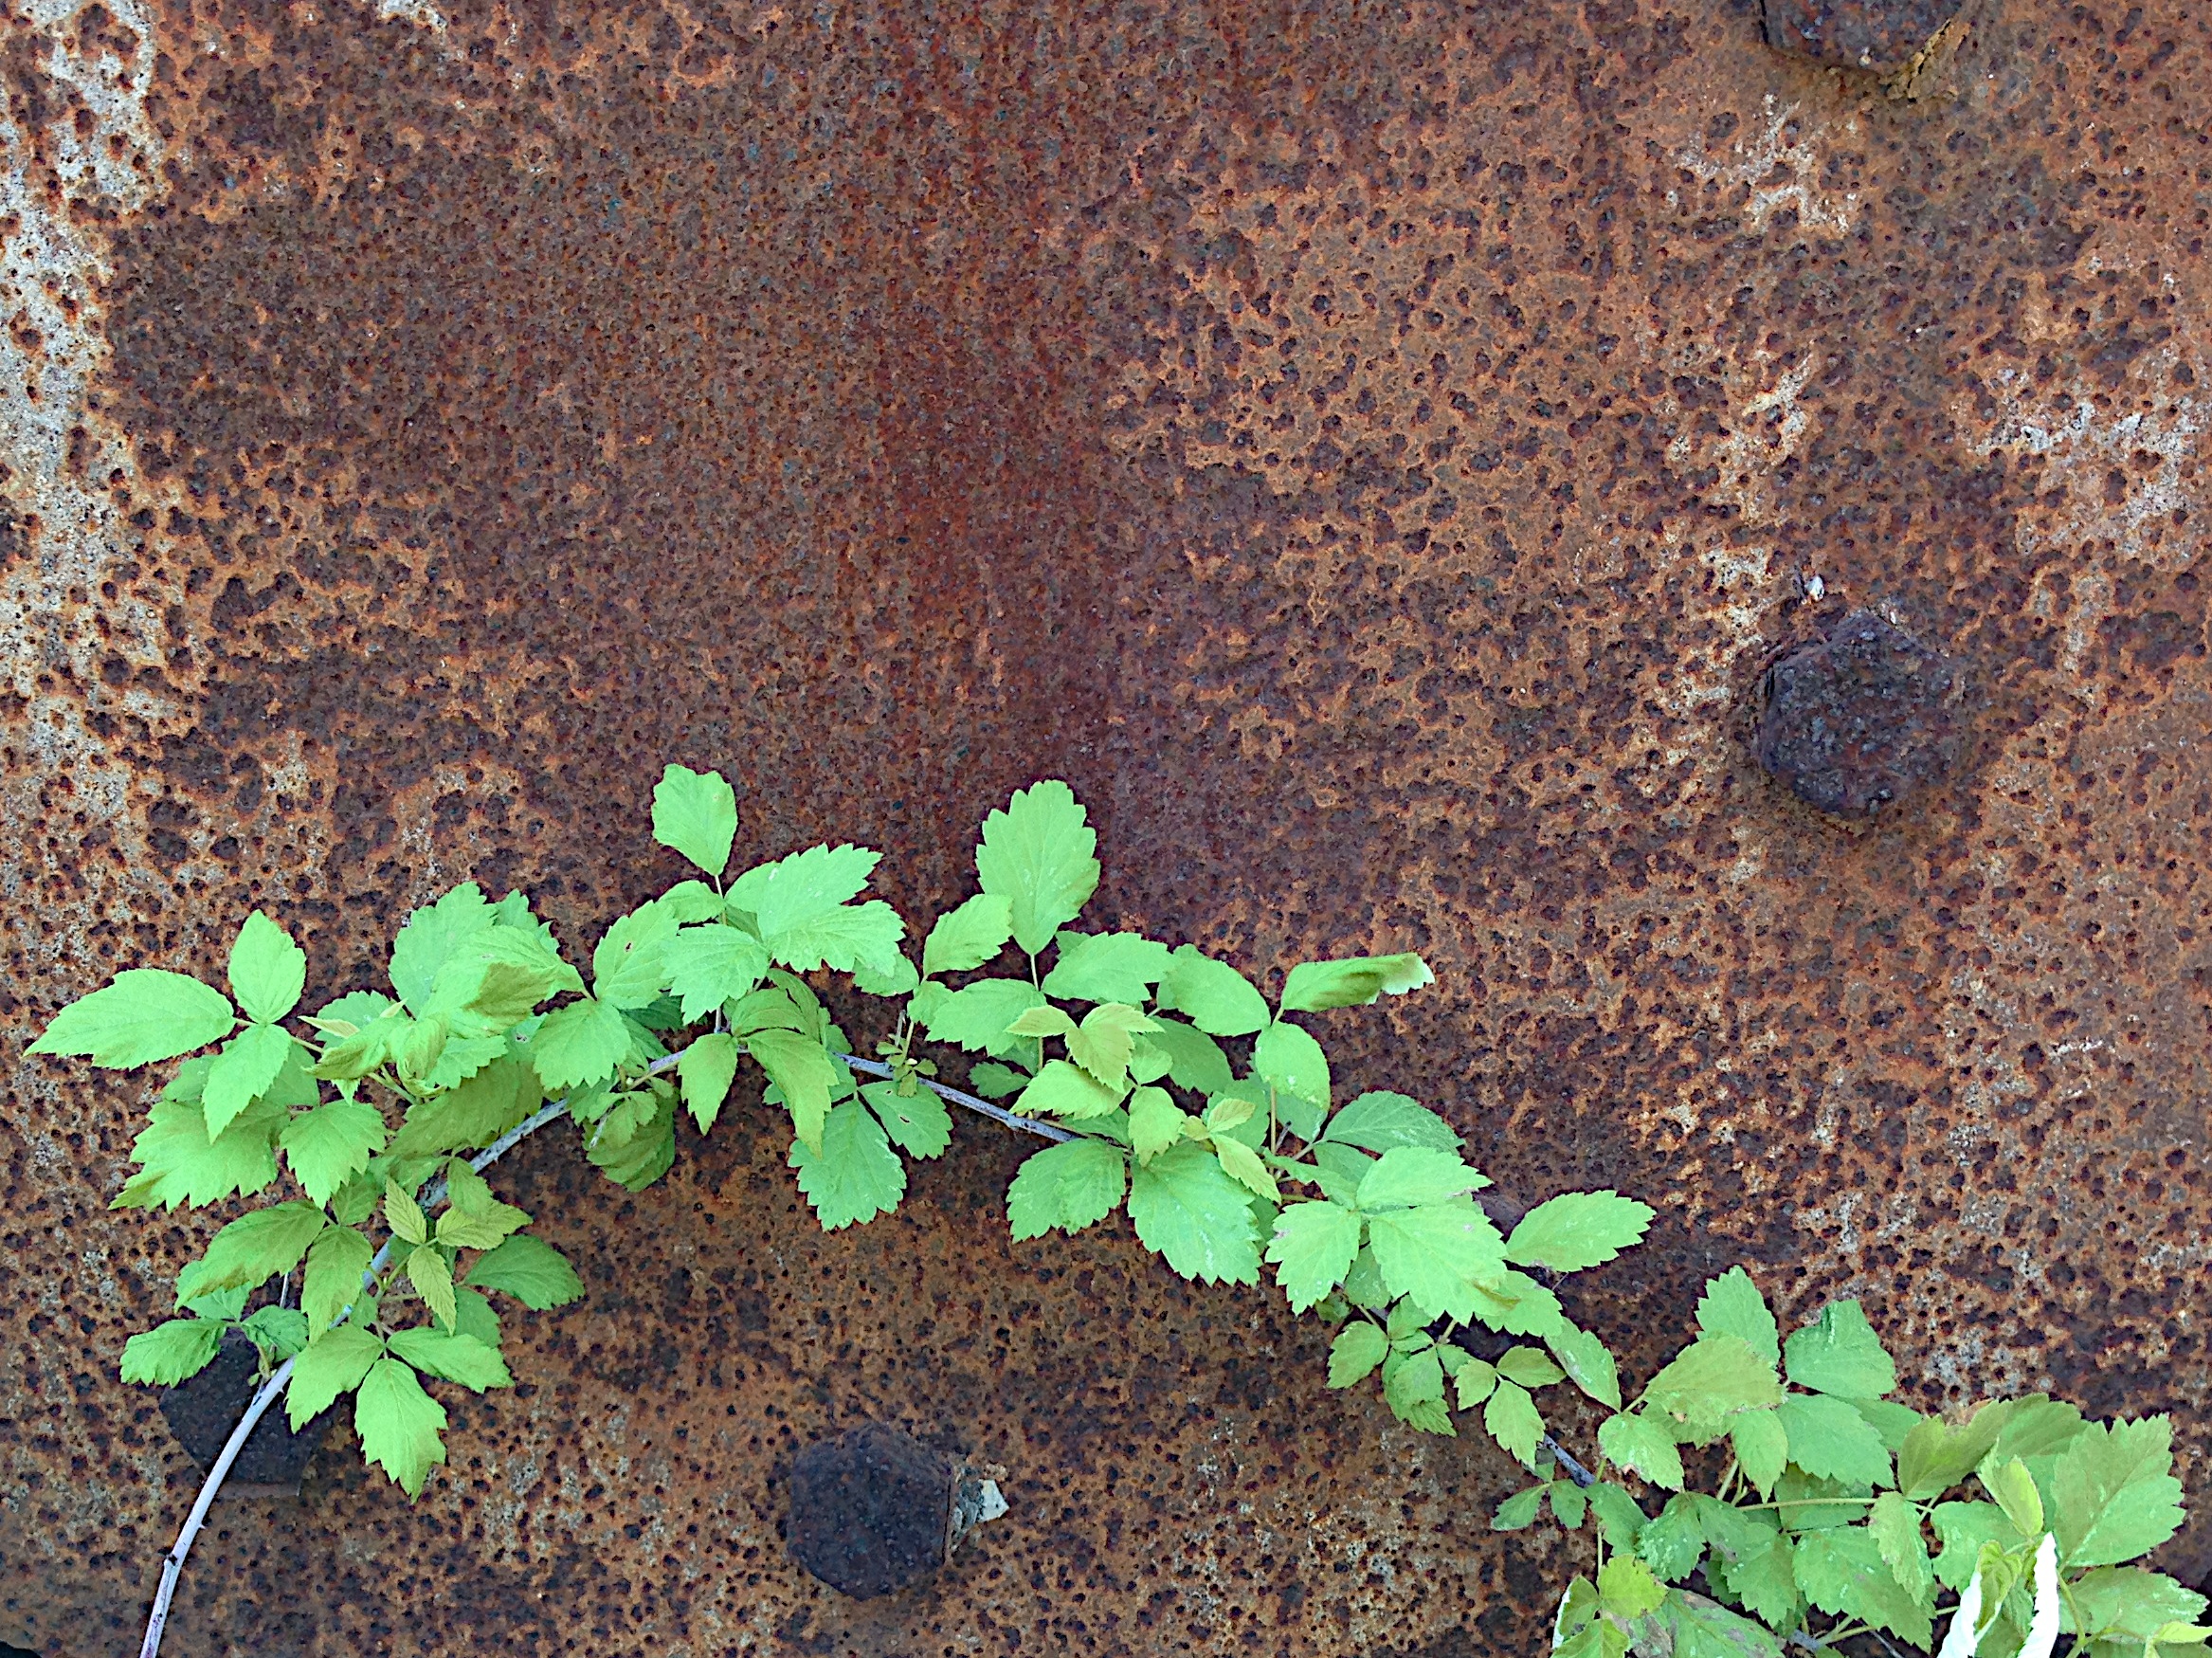
plant, leaf, flower, rust, green, produce, soil, botany, garden, 2013365, raildog, annual plant